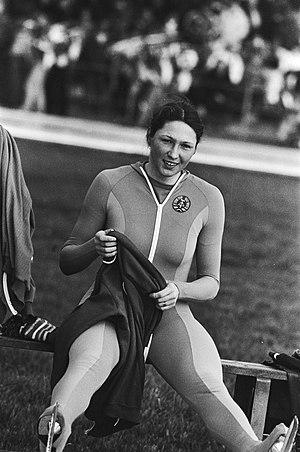
Karin Enke, née le 20 juin 1961 à Dresde, également connue sous les noms de Karin Busch, Karin Kania et Karin Enke-Richter, est une patineuse de vitesse est-allemande qui a remporté trois titres olympiques et cinq autres médailles aux Jeux. Elle a également remporté 11 titres de championnes du monde, que ce soit le classement toutes épreuves ou l'épreuve de sprint.